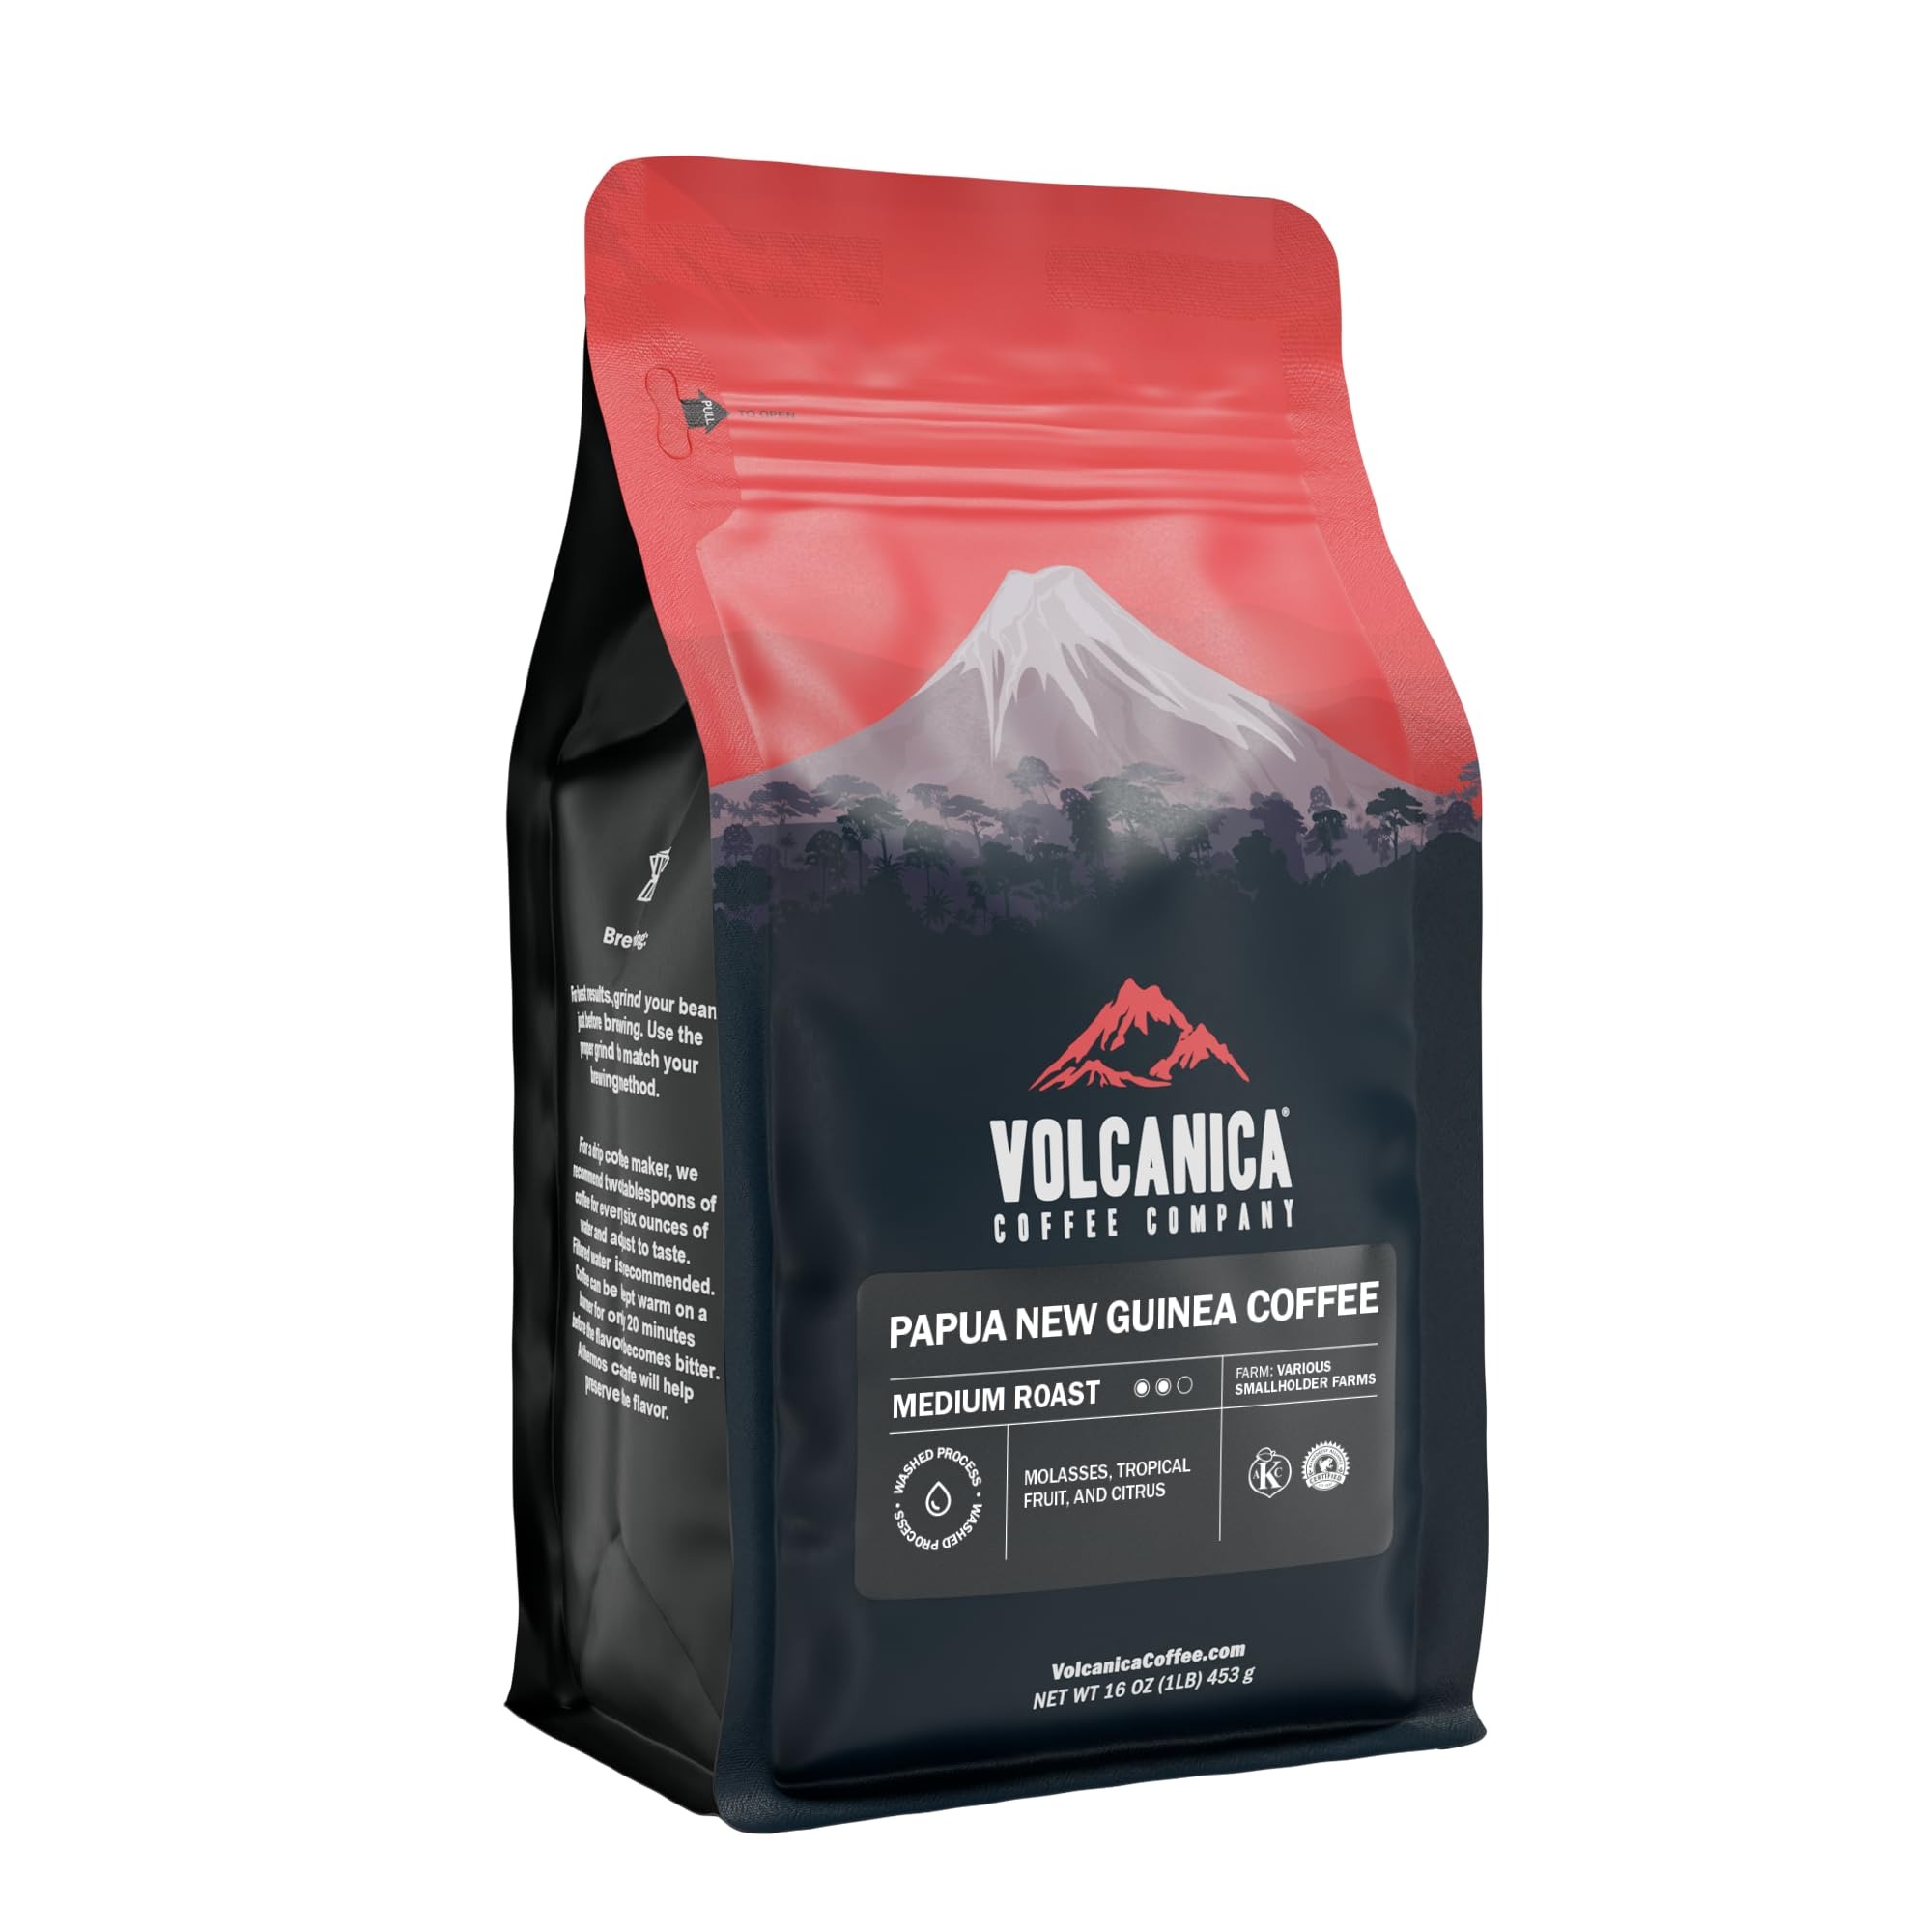
Item Name: VOLCANICA COFFEE COMPANY Papua New Guinea Coffee, Whole Bean, Fair Trade, Fresh Roasted, 16-ounce
Bullet Point 1: Papua New Guinea Coffee displays a pungent, mango and papaya fruitiness in the aroma with a clean full-bodied flavor and is sweet and floral.
Bullet Point 2: Seedlings are from Jamaican Blue Mountain that recall the original flavor.
Bullet Point 3: Medium roasted whole beans allowing the true flavor characteristic to come through for a remarkable taste.
Bullet Point 4: 100% Customer Satisfaction Guaranteed.
Product Description: Papua New Guinea Coffee original seedlings were from Jamaican Blue Mountain coffee planted in 1927. The local conditions were very favorable to the Jamaican coffee beans and produced a complete, complex cup that recalls the old Blue Mountain style. Volcanica Coffee is a specialty importer and retailer of exotic gourmet coffee beans that is committed to offering only the finest quality coffee from volcanic regions around the world that are wonderfully exotic and remarkable in taste. 100% customer satisfaction guaranteed.
Value: 16.0
Unit: Ounce

Price: 26.99